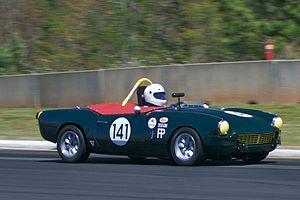
La Triumph Spitfire est une automobile de type roadster à deux places et moteur 4 cylindres en ligne, construite de 1962 à 1980 par le constructeur automobile britannique Triumph, conçue par Harry Webster, et munie d’une carrosserie dessinée par Giovanni Michelotti. Prévue pour être une voiture de sport à bon marché, elle est basée sur la Triumph Herald, une petite berline. La Triumph GT6, un coupé à moteur 6 cylindres, en est dérivée.